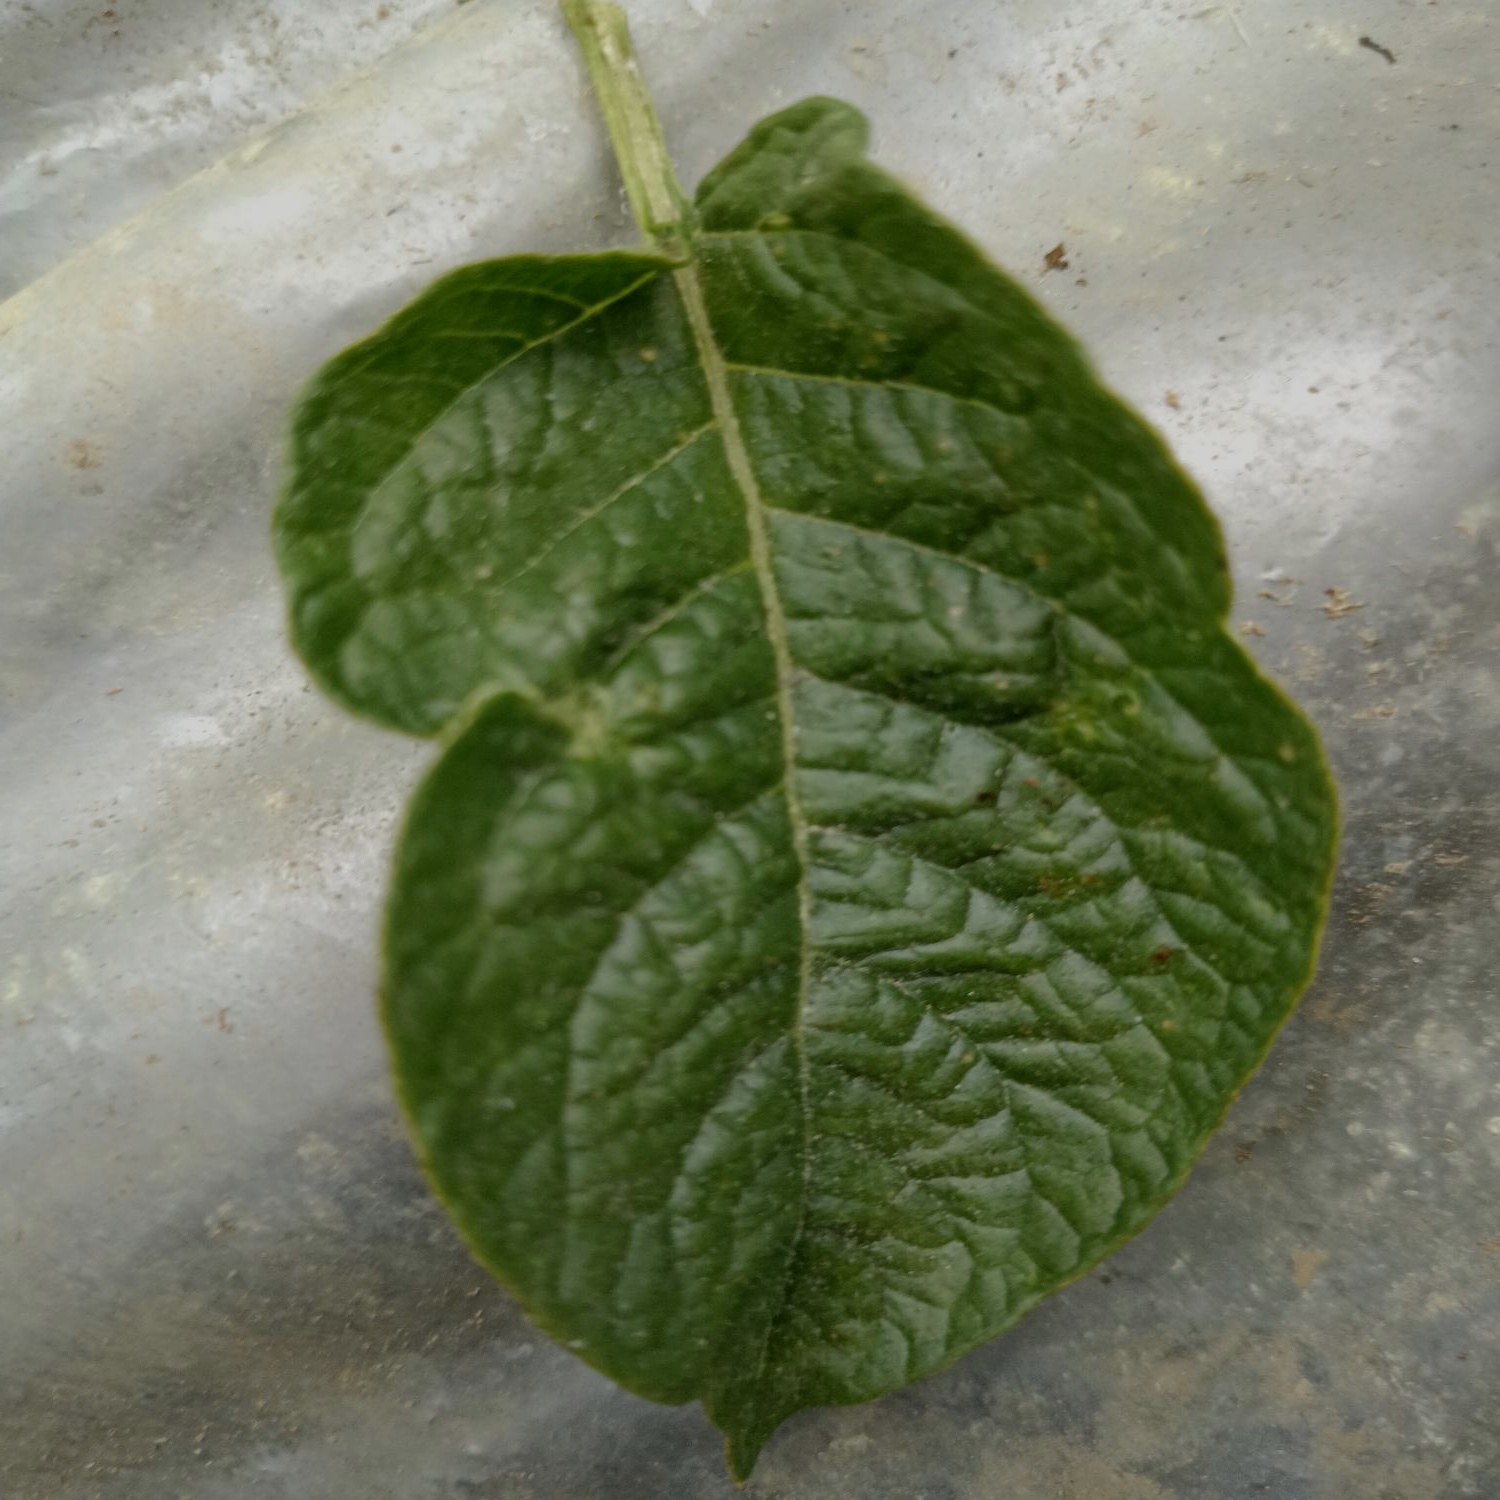
Etiqueta: Virus